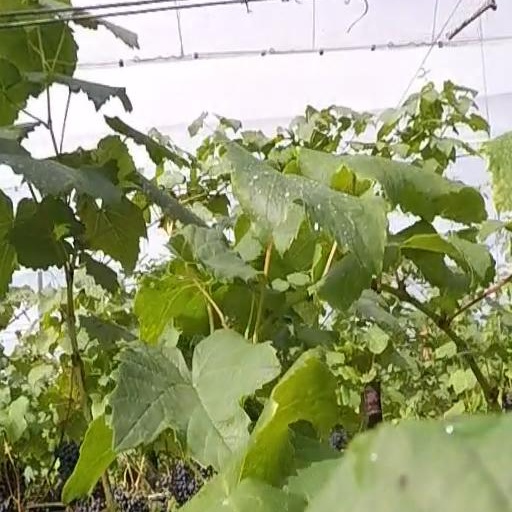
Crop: grape